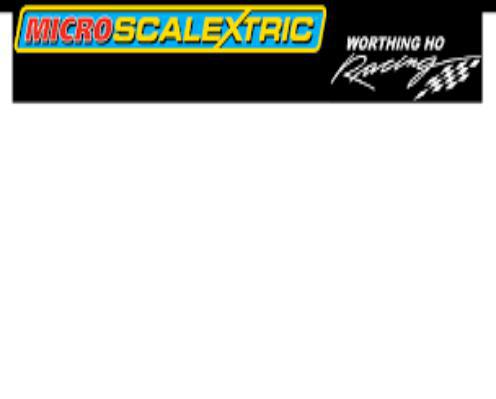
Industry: Transportation